Conant's Hill Site

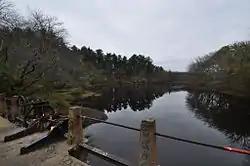
View of Horseshoe Pond from the dam

Conant's Hill Site is an archaeological site in Wareham, Massachusetts. The area, located around Horseshoe Pond just north of Interstate 195, is a multicomponent site that includes both industrial remains dating to the 18th century, and Native American artifacts. During excavations in 1947, remains of four Native Americans were exhumed, along with a lead ring, evidence that they were post-contact burials. The site also includes a midden, with prehistoric artifacts dating as far back as the Late Archaic.